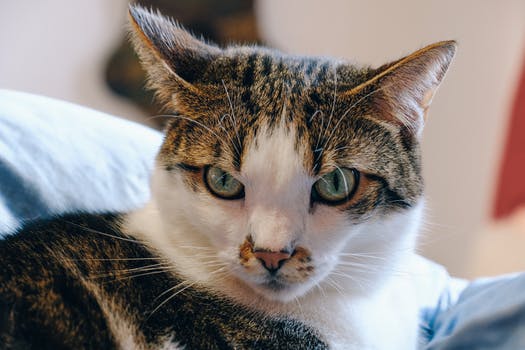
Label: No Watermark